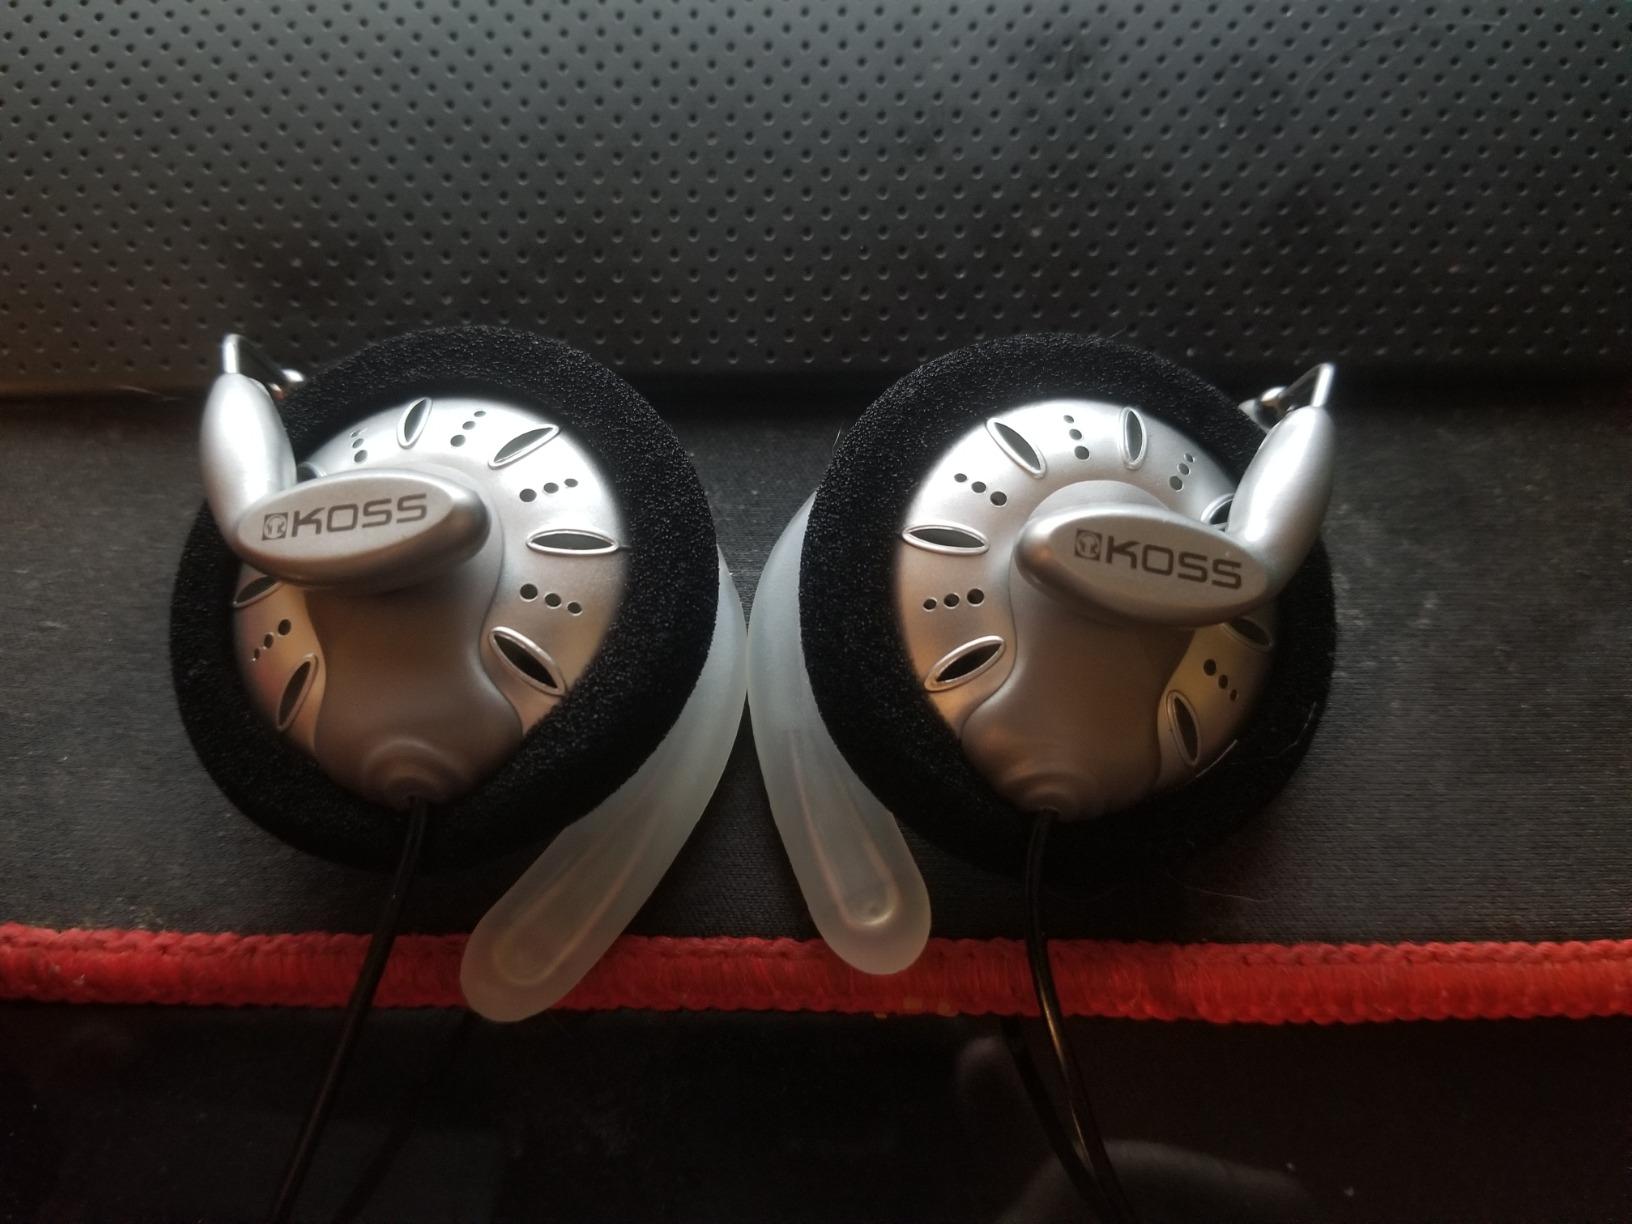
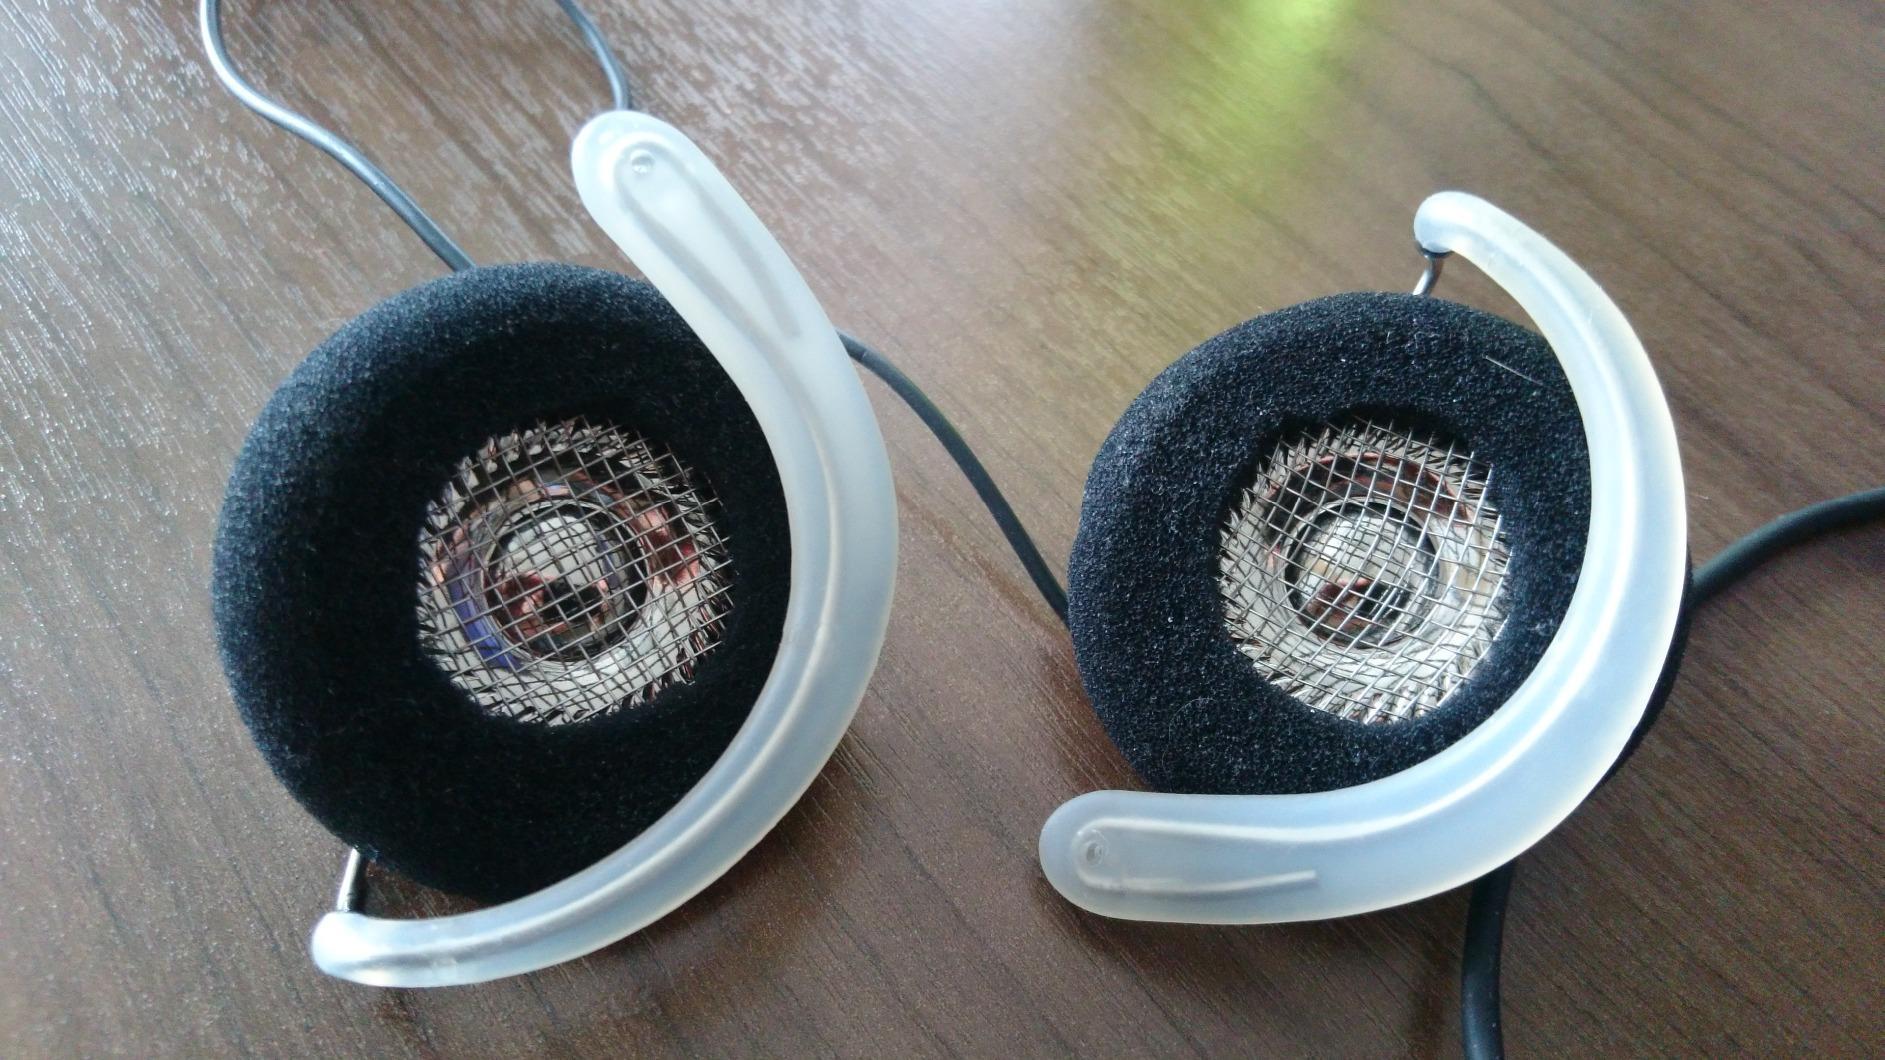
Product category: headphones
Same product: yes